Herbert Brownell Jr.

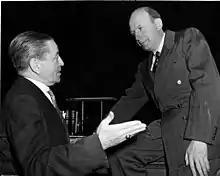
Then outgoing attorney general James P. McGranery (left) briefs Brownell, then Eisenhower's designee for the position, of the Justice Department on December 20, 1952, amid the presidential transition of Dwight D. Eisenhower

Brownell was appointed by Eisenhower as Attorney General and served from January 21, 1953, to October 23, 1957. On November 6, 1953, Brownell told members of the Chicago Executives Club, "Harry Dexter White was a Russian spy... He smuggled secret documents to Russian agents for transmission to Moscow." At the same time, he helped the Eisenhower administration cover up the Soviet Union's involvement in the Korean War to prevent McCarthyist politicians from using it to raise popular support for a full-scale world war against the Soviet Union.